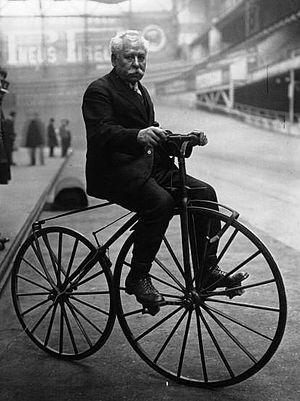
Le cycliste Charles Terront (1857-1932) sur sa michaudine modèle 1869 en 1922.